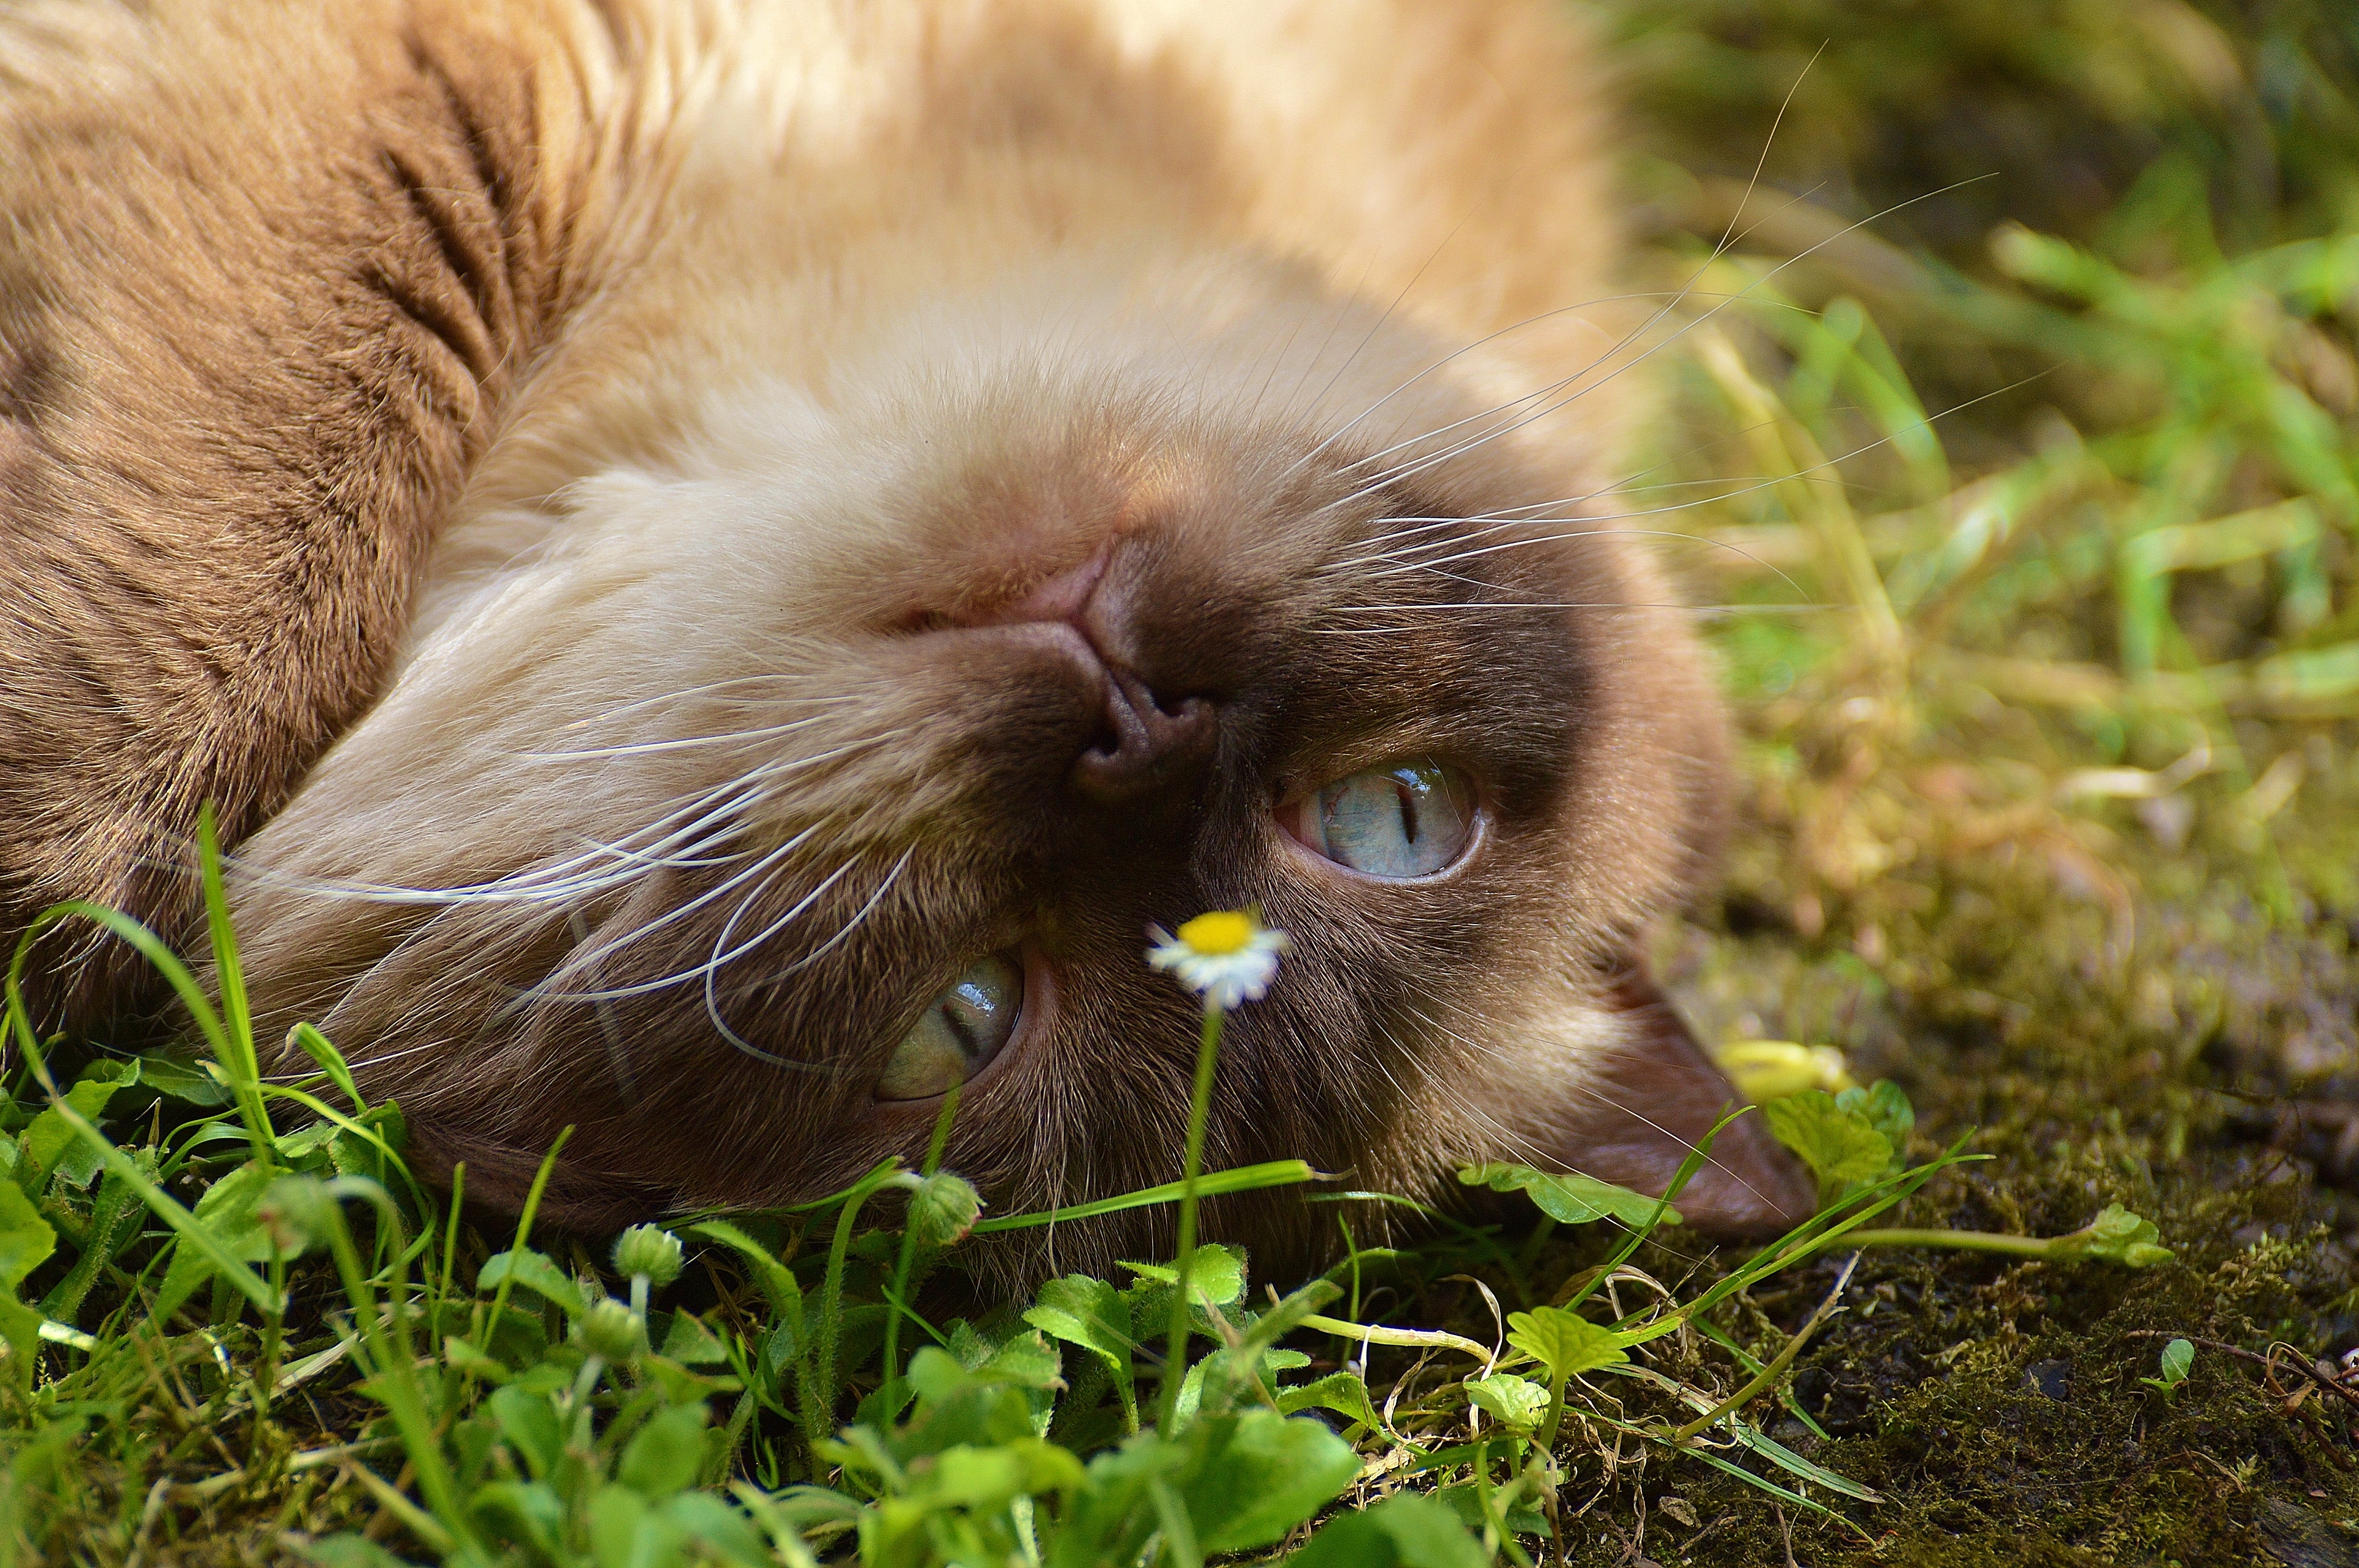
grass, sweet, flower, cute, fur, kitten, cat, brown, mammal, fauna, blue eye, thoroughbred, nose, whiskers, beige, eye, vertebrate, mieze, dreamy, british shorthair, small to medium sized cats, cat like mammal